Pacific Western Airlines Flight 3801

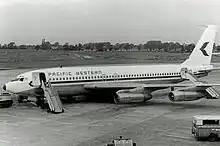
A Pacific Western Airlines Boeing 707, similar to the aircraft involved

Pacific Western Airlines Flight 3801 was a scheduled international cargo flight operating from Athens Ellinikon International Airport to Edmonton International Airport with stopovers at 4 other airports. On 2 January 1973, the aircraft operating the flight, a Boeing 707-321C, crashed while on approach to runway 29 at Edmonton, killing all 5 crew members and 86 cattle onboard.